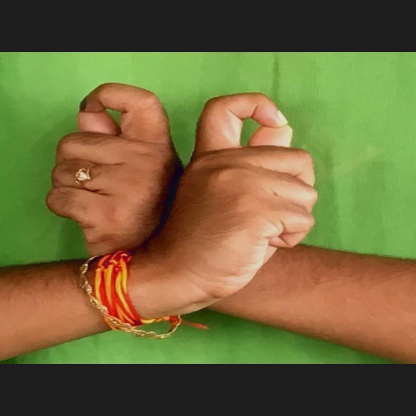
Mudra: Berunda